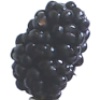
Label: mulberry